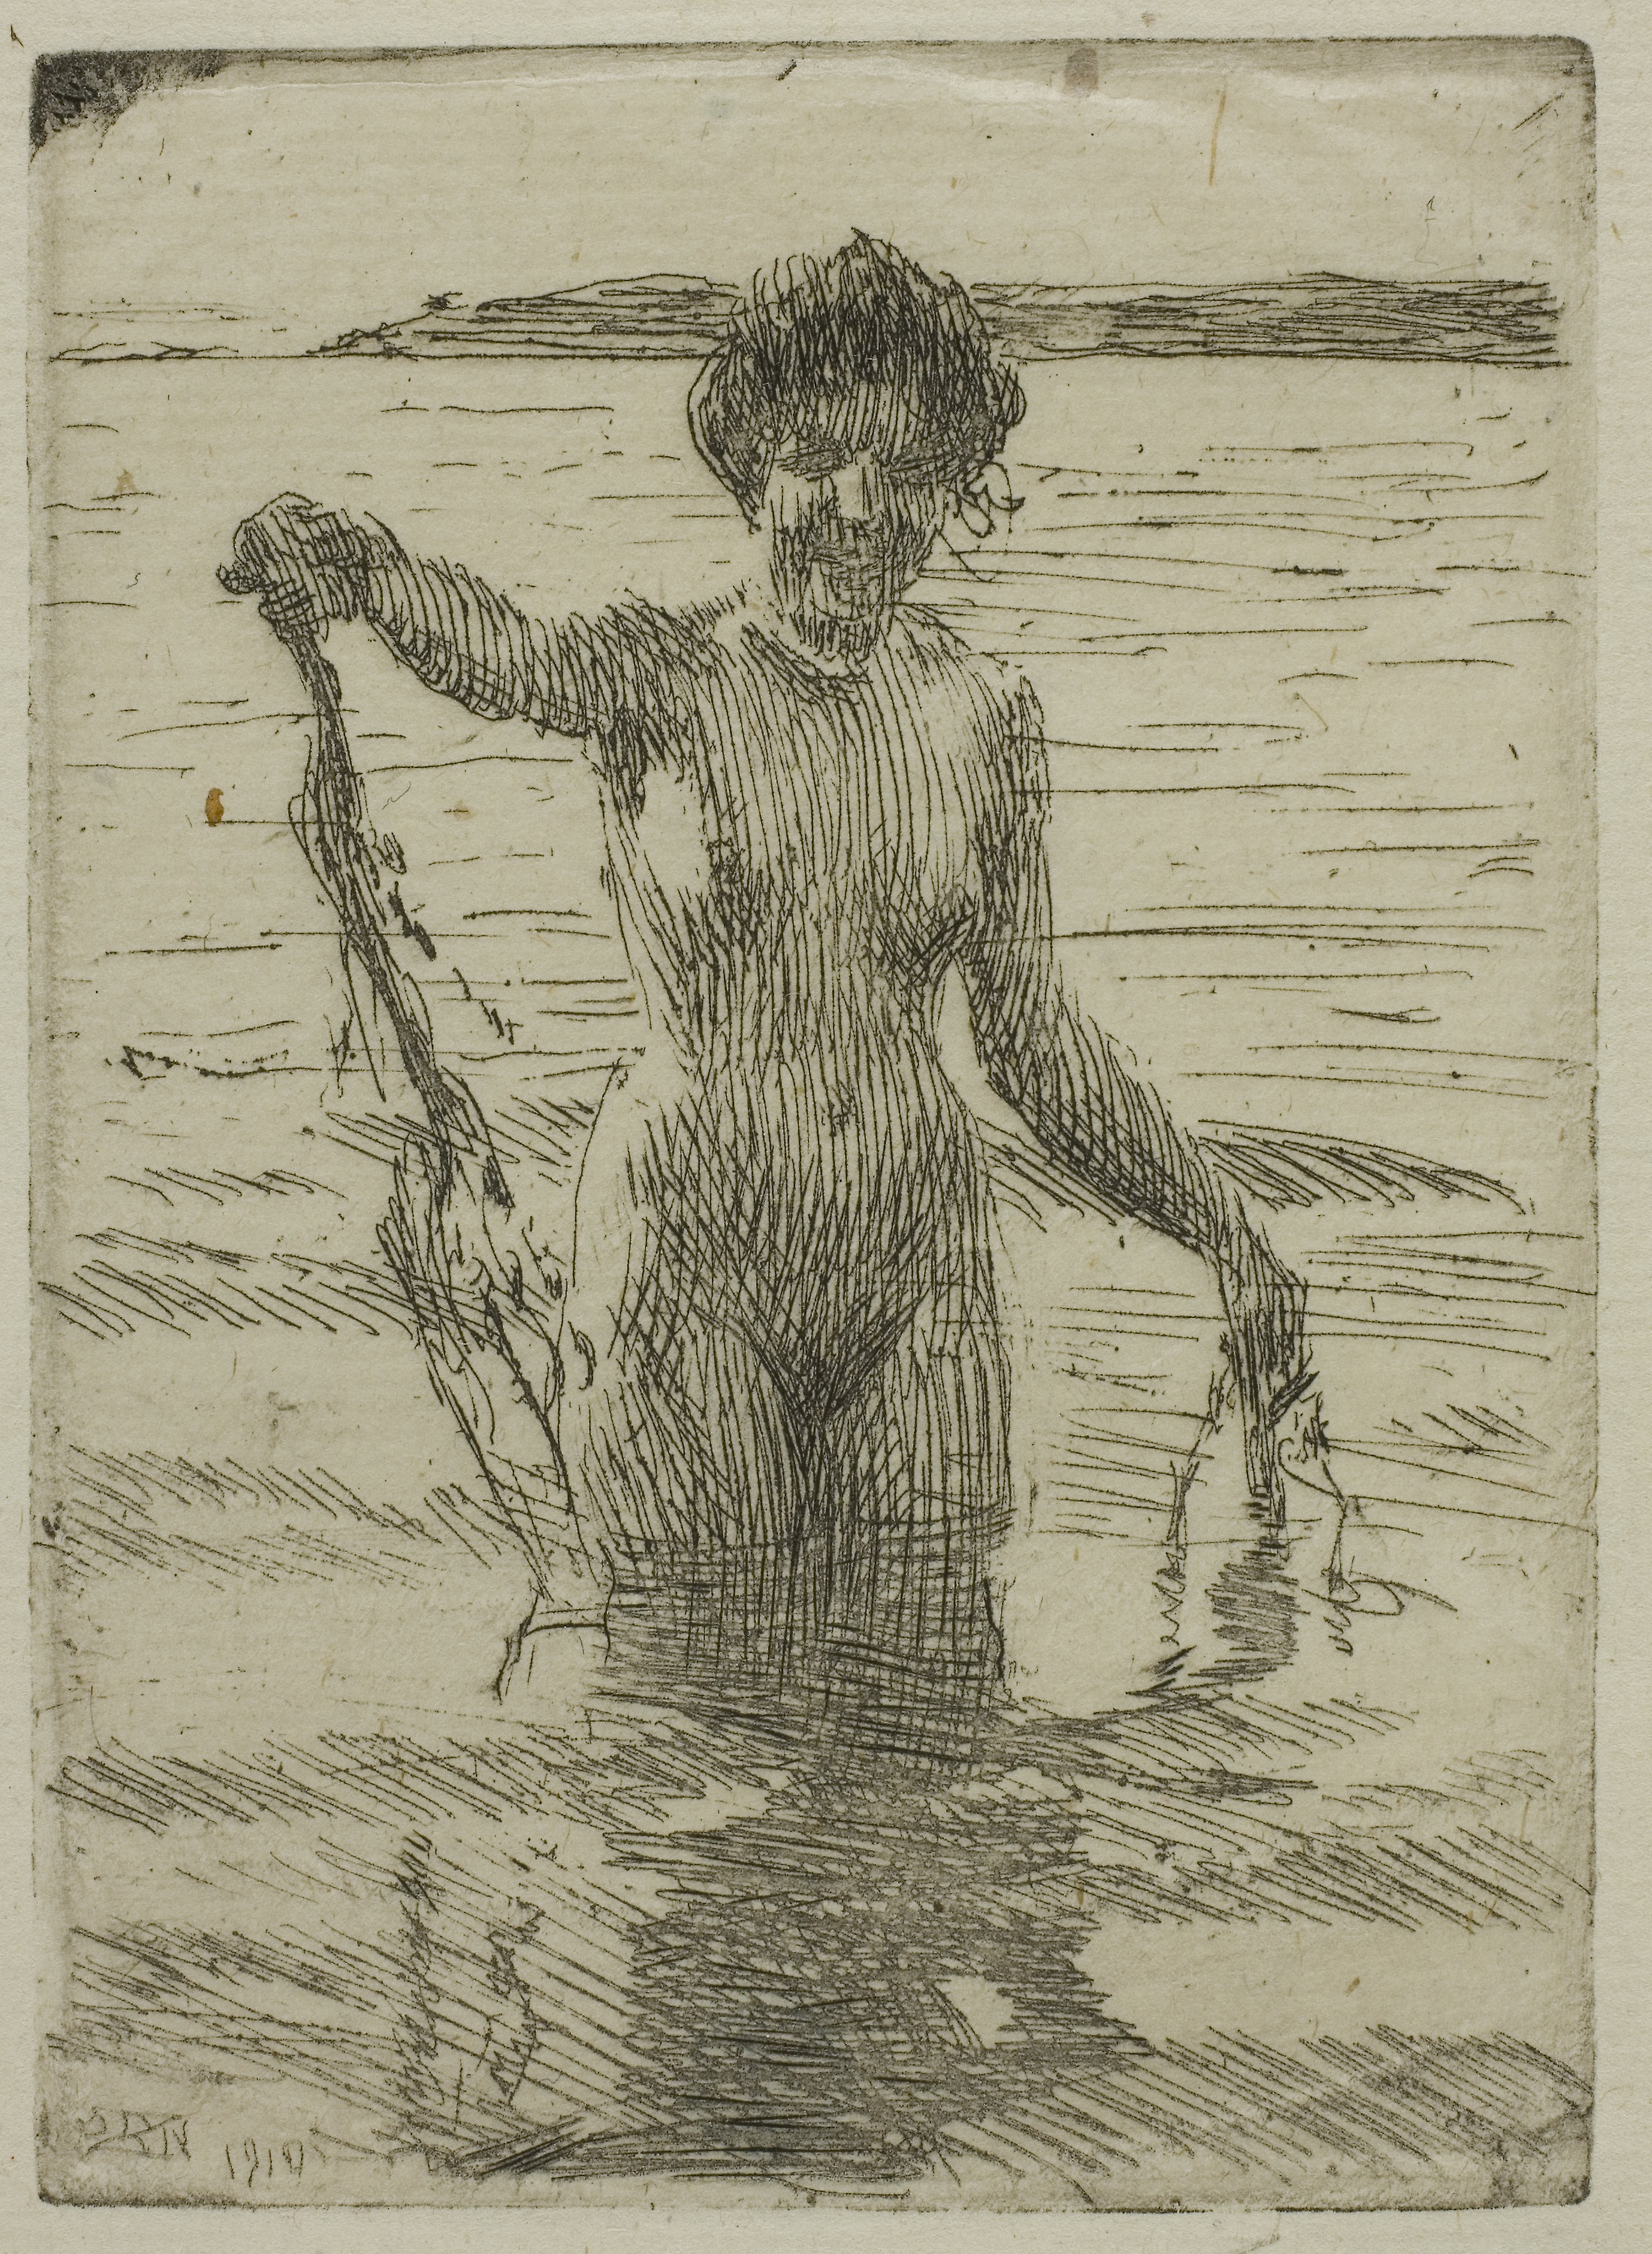
art, drawing, illustration, tree, visual arts, black and white, artwork, figure drawing, printmaking, history, sketch, portrait, human behavior